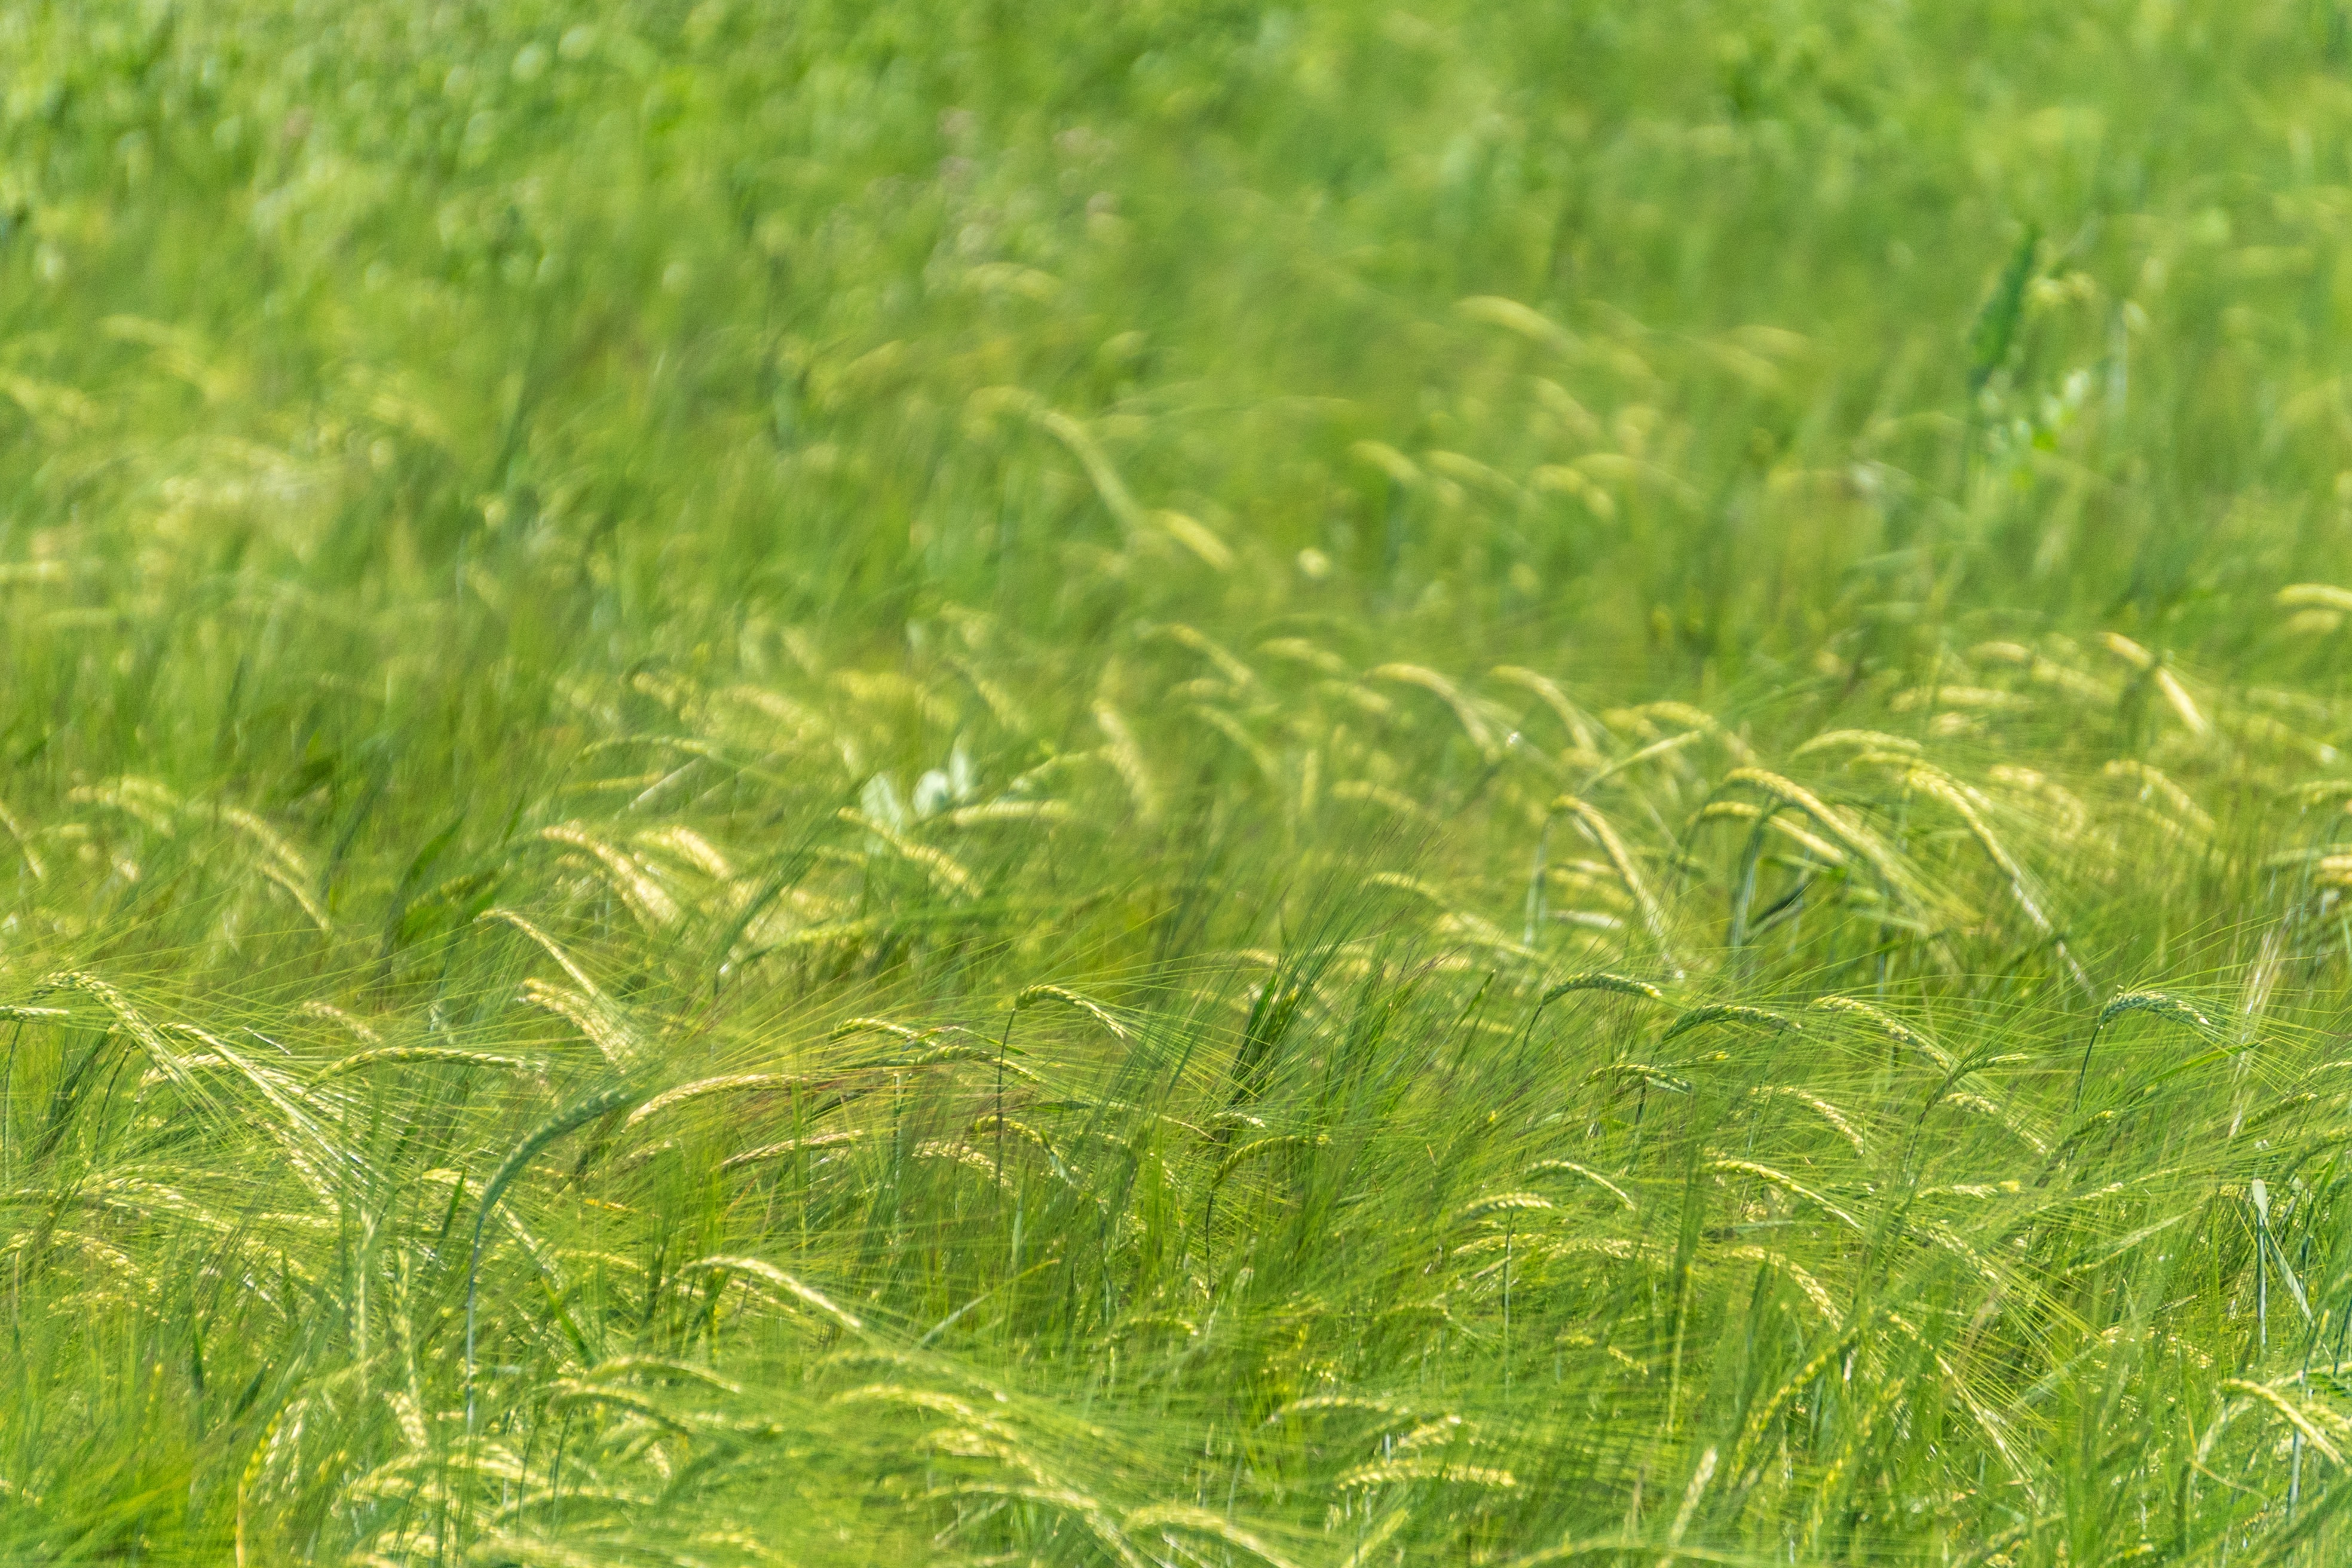
grass, plant, field, lawn, meadow, prairie, leaf, flower, green, crop, pasture, soil, agriculture, grassland, ecosystem, paddy field, grass family, land plant